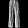
Label: Trouser